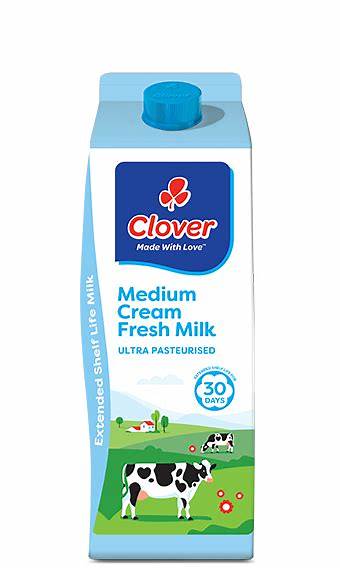
Waste category: cardboard